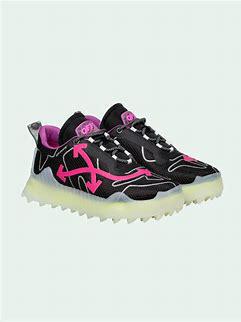
Brand: Off-White
Model: Off Odsy 1000